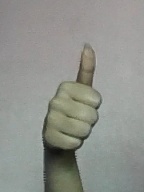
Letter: aleff